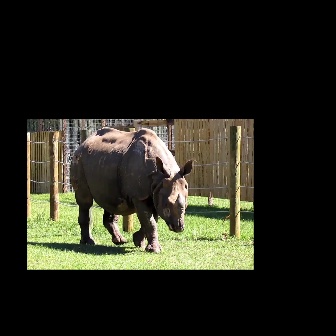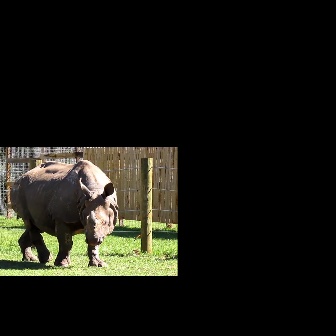
  Please identify the target specified by the bounding box [70,126,197,253] in the first image and locate it in the second image. Return the coordinates in [x_min,y_min,x_max,y_max] format.
Answer: [9,159,118,267]